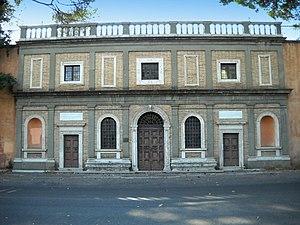
Le Janicule est situé sur la rive droite du Tibre, au sud de la cité du Vatican. Elle est considérée comme la huitième colline de Rome, en référence aux sept collines de Rome. Situé en bordure de l'ager Vaticanus, la colline est parfois confondue avec le Mons Vaticanus. Aujourd'hui elle fait partie du rione Trastevere.
La Casa di Michelangelo est le nom donné à la façade d'une demeure ancienne située Passeggiatta del Gianicolo sur la colline du Janicule, dans le Trastevere à Rome.